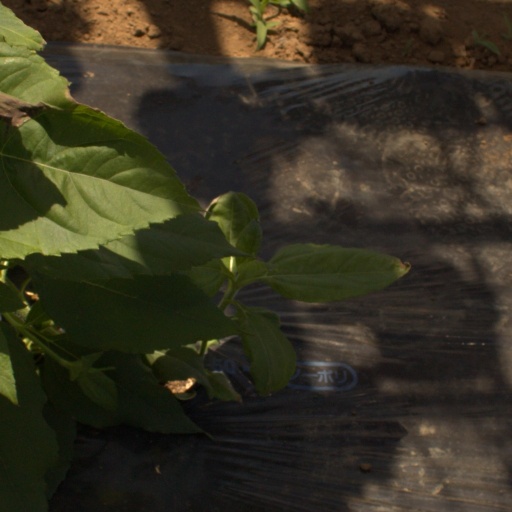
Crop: Jerusalem artichoke